Dean Park, New South Wales

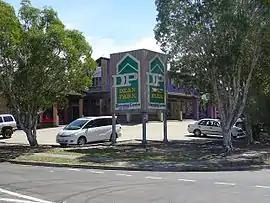
Dean Park Shopping Centre

Dean Park is a suburb of Sydney, in the state of New South Wales, Australia. Dean Park is located 43 kilometres west of the Sydney central business district, in the local government area of the City of Blacktown and is part of the Western Sydney region.